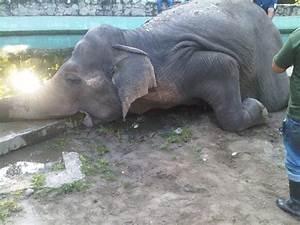
elephant